River Exe

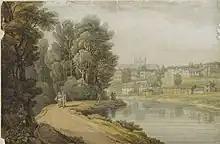
'Exeter as seen from the River'. Watercolour on paper by John White Abbott

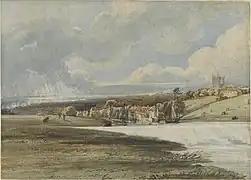
'Exeter from Trew’s Weir' circa 1799. Watercolour on paper by Thomas Girtin

The River Exe is a river in England that rises at Exe Head, near the village of Simonsbath, on Exmoor in Somerset, from the Bristol Channel coast, but flows more or less directly due south, so that most of its length lies in Devon. It flows for 60 miles (96 km) and reaches the sea at a substantial ria, the Exe Estuary, on the south (English Channel) coast of Devon. Historically, its lowest bridging point was the Old Exe Bridge in Exeter, the largest settlement on the river, but there is now a viaduct for the M5 motorway about south of the city centre.